Early life of Jan Smuts

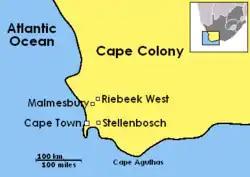
Smuts was born and raised in the district of Malmesbury, in the British Cape Colony.

On 24 May 1870, at the Smuts family farm, Bovenplaats, in the district of Malmesbury, Cape Colony, a child was born to Jacobus Smuts and his wife Catharina. This child, their second son in what was to become a family of four sons and two daughters, was christened Jan Christiaan after his maternal grandfather, Jan Christiaan de Vries.